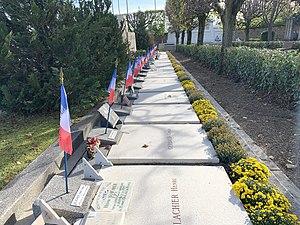
Cimetière nouveau de Vincennes, Fontenay-sous-Bois.
Le cimetière nouveau de Vincennes est un des deux cimetières de cette commune.